Krishna Vrinda Vihari

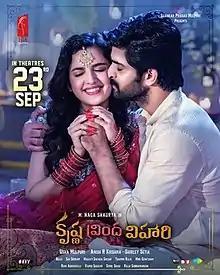
Theatrical release poster

Krishna Vrinda Vihari is a 2022 Indian Telugu-language romantic comedy film directed by Anish R. Krishna and produced by Usha Mulpuri under the banner of Ira Creations. The film stars Naga Shaurya and Shirley Setia. After being postponed multiple times, the film was finally released on 23 September 2022.